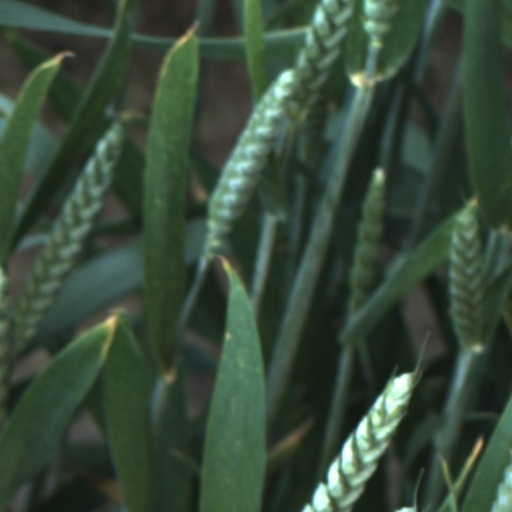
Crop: wheat